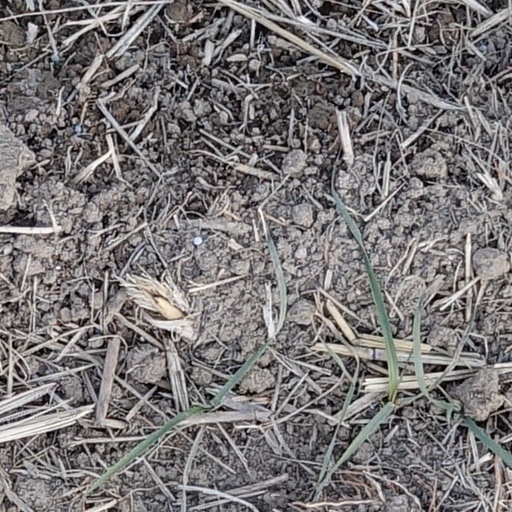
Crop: wheat